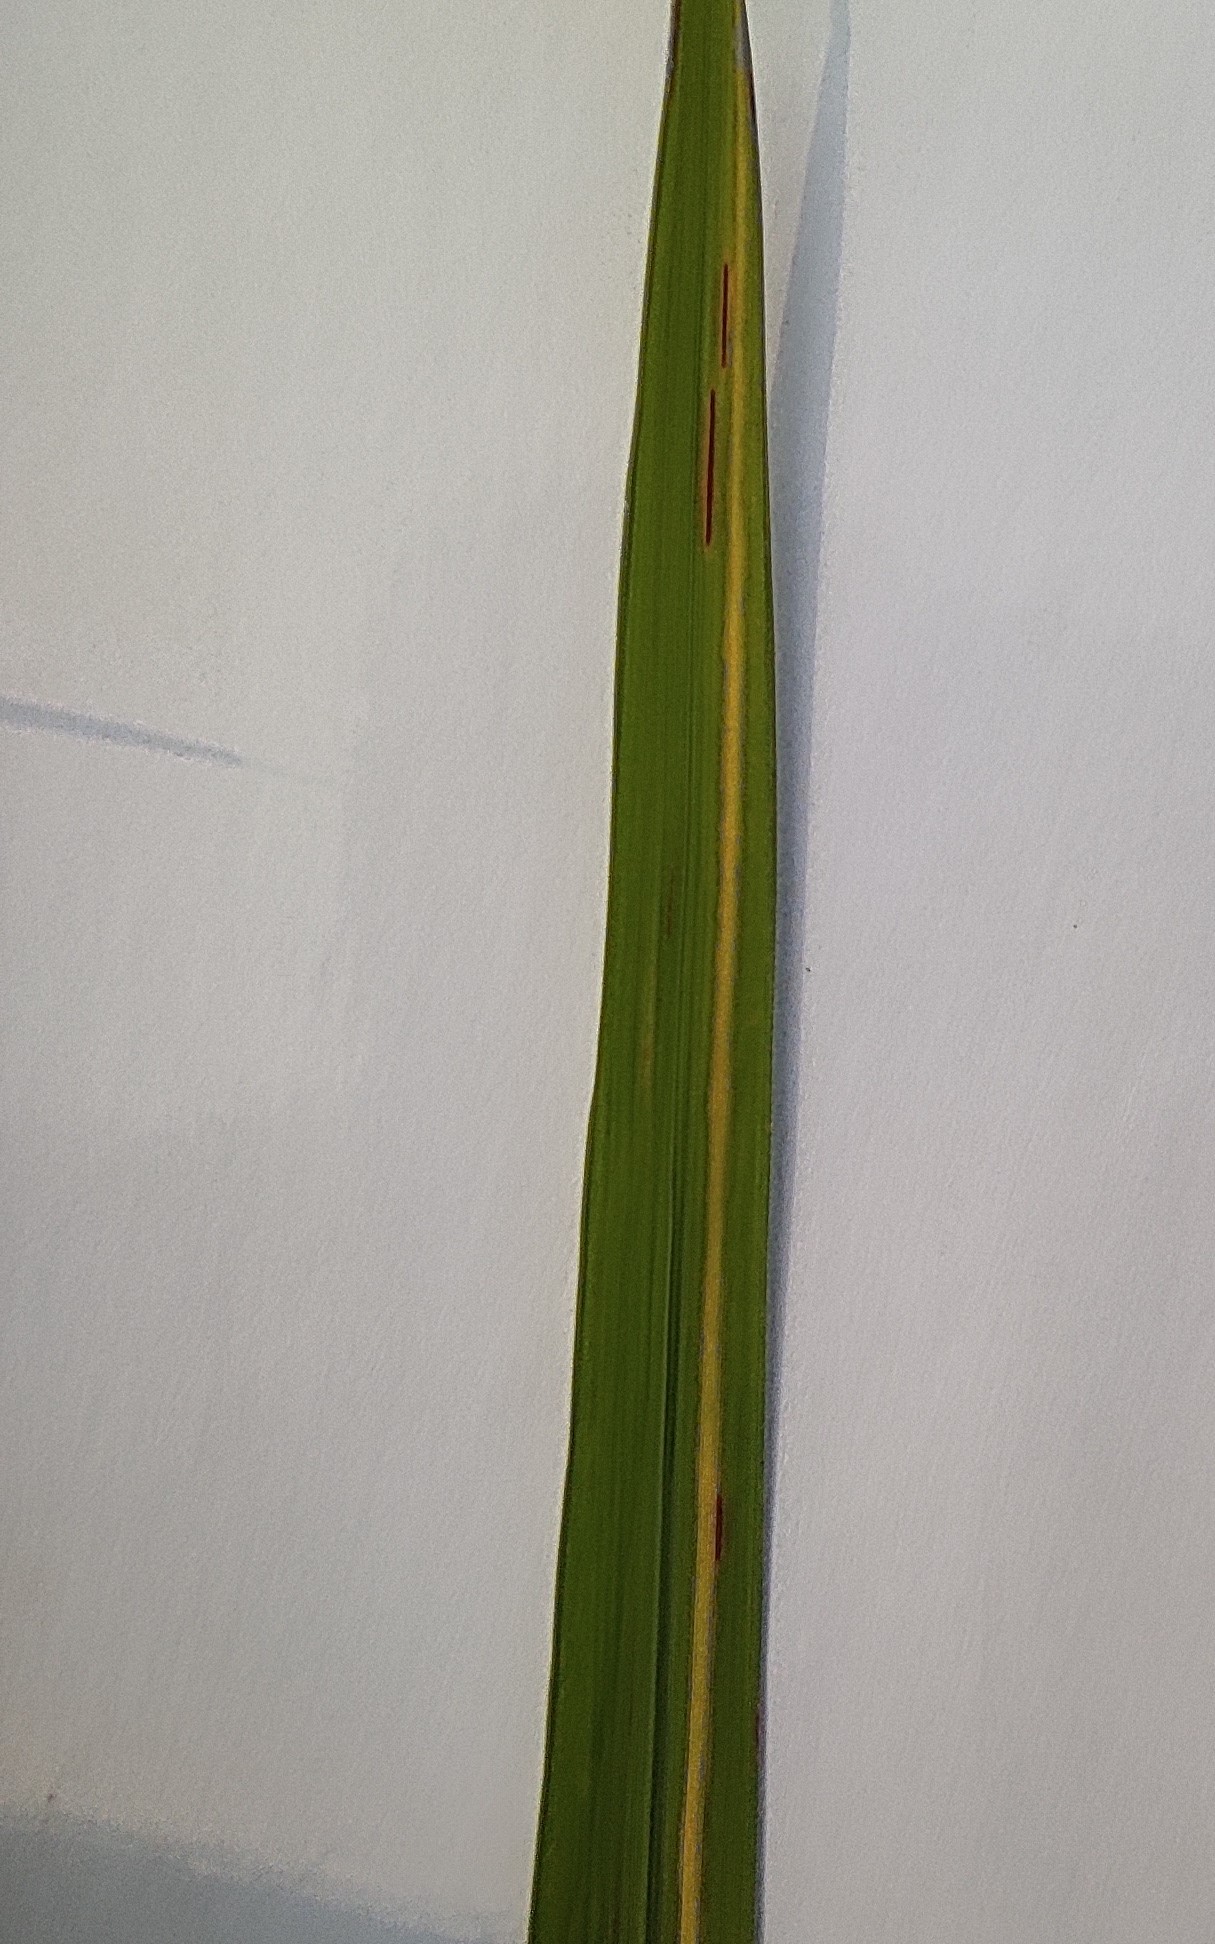
Label: Rice Stripes